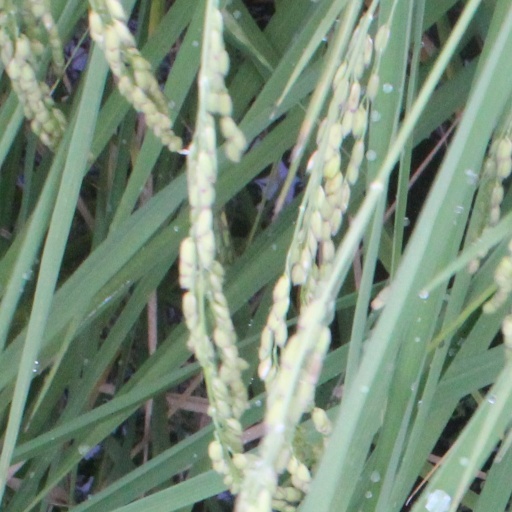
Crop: rice